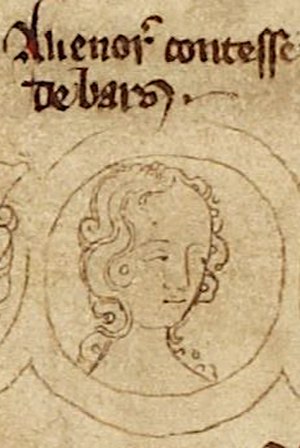
Edvard 1. af England / Ægteskab og børn
Eleanor (1269-1297).
Edvard 1., også kendt som Edward Longshanks og Hammer of the Scots var konge af England fra 1272 til 1307. Før han besteg tronen blev han omtalt som The Lord Edward. Han var Henrik 3.'s første søn, og han var med i politiske intriger mod sin faders styre og de engelske baroners oprør. I 1259 var han kortvarigt med i baronernes reformbevægelse, hvor han støttede Oxfordbestemmelserne. Efter at være blevet forsonet med sin fader forblev han loyal i den væbnede konflikt kendt som den anden baronkrig. Efter slaget ved Lewes var Edvard gidsel hos de oprørske baroner, men han undslap få måneder efter, og han sluttede sig til kampene mod Simon de Montfort. Montfort blev besejret under slaget ved Evesham i 1265, og inden to år blev oprøret slået ned. Da der var fred i England, sluttede Edvard sig til det 9. korstog til det hellige land. Korstoget opnåede kun lidet, og Edvard var på vej hjem i 1272, da han fik nyheden om sin fars død. Han kom kun langsomt tilbage mod England, som han nåede i 1274, hvor han den 19. august blev kronet i Westminster.